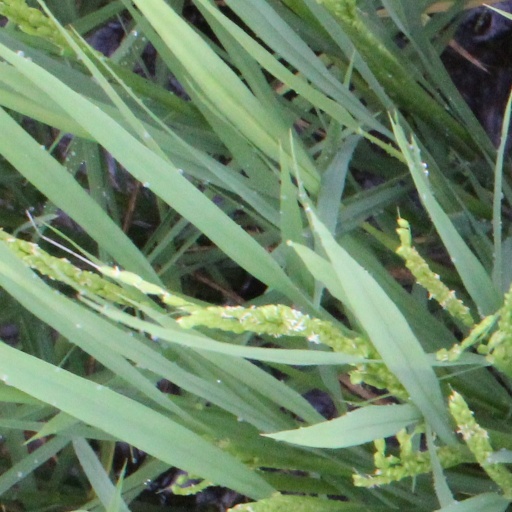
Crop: rice